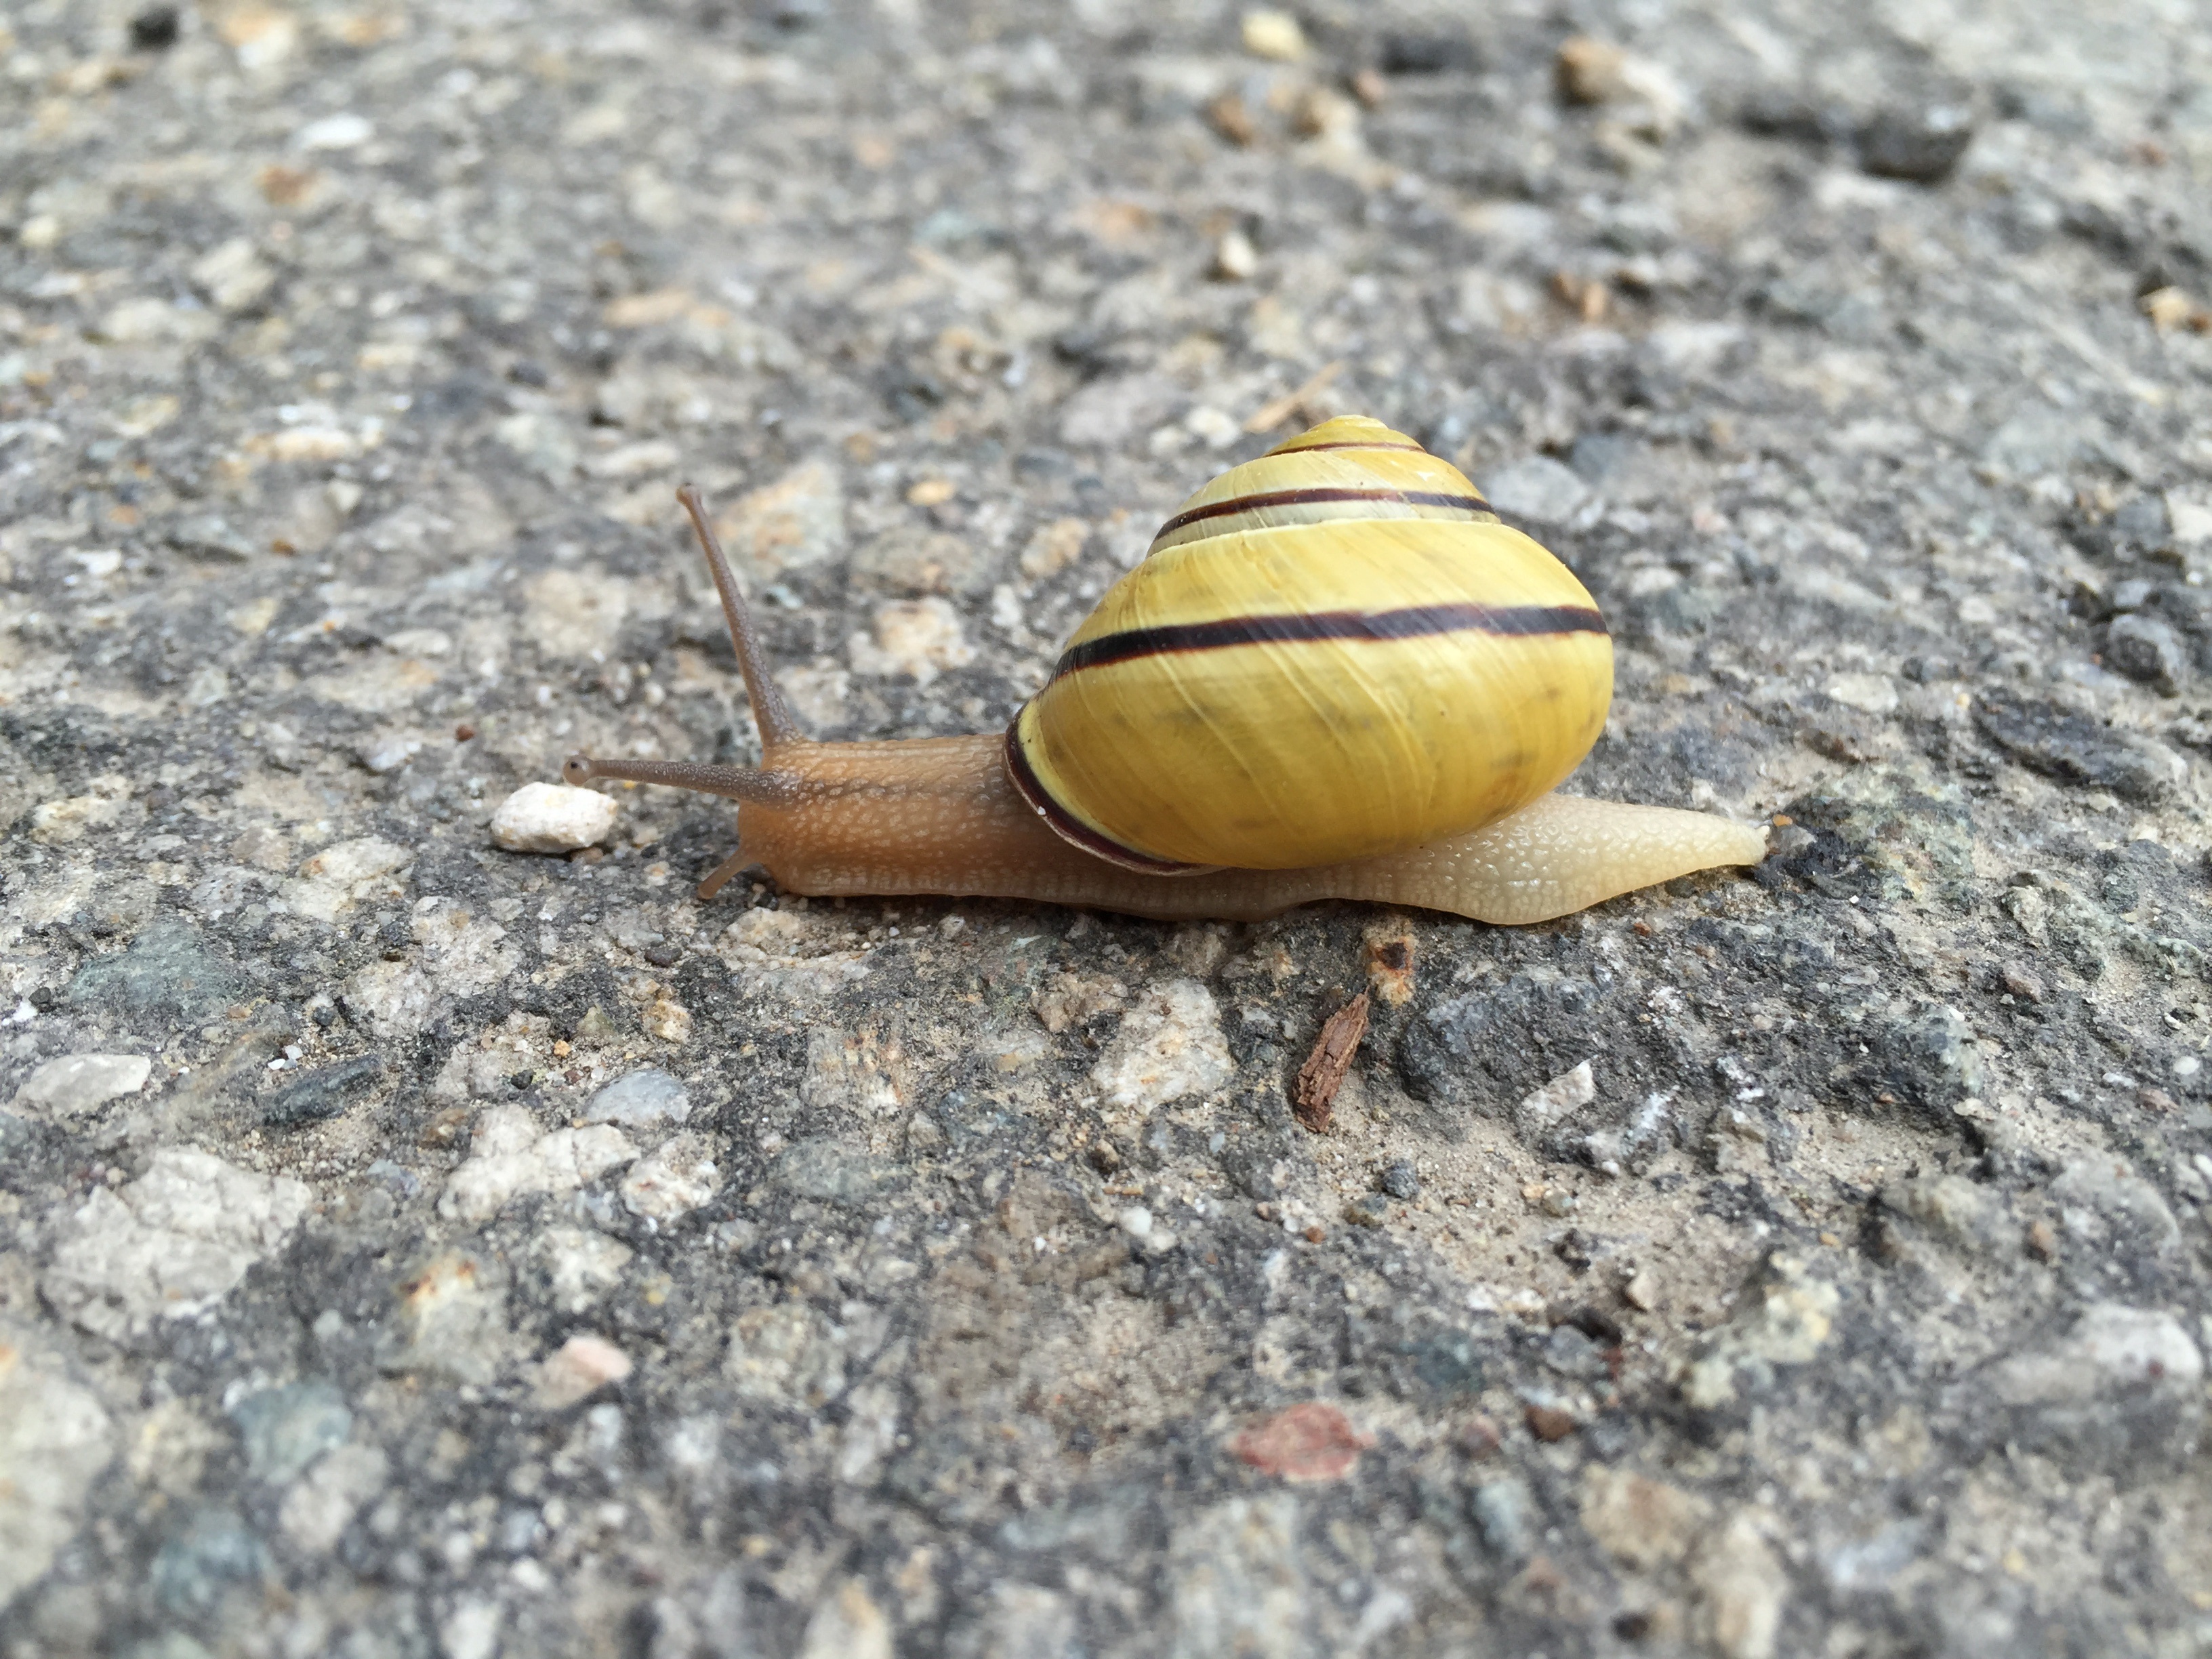
macro, fauna, invertebrate, close up, snail, animals, molluscs, macro photography, sea snail, brooding hen, snails and slugs